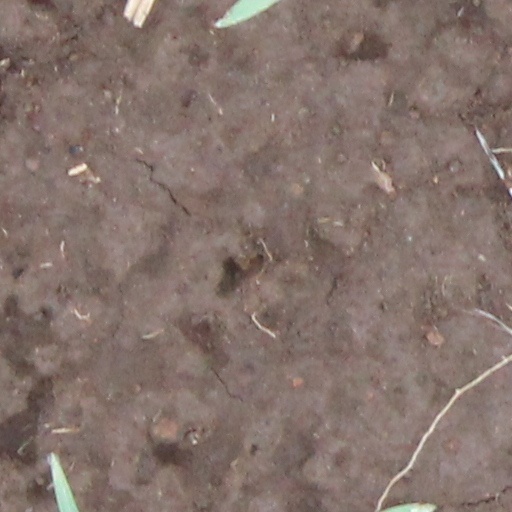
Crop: wheat